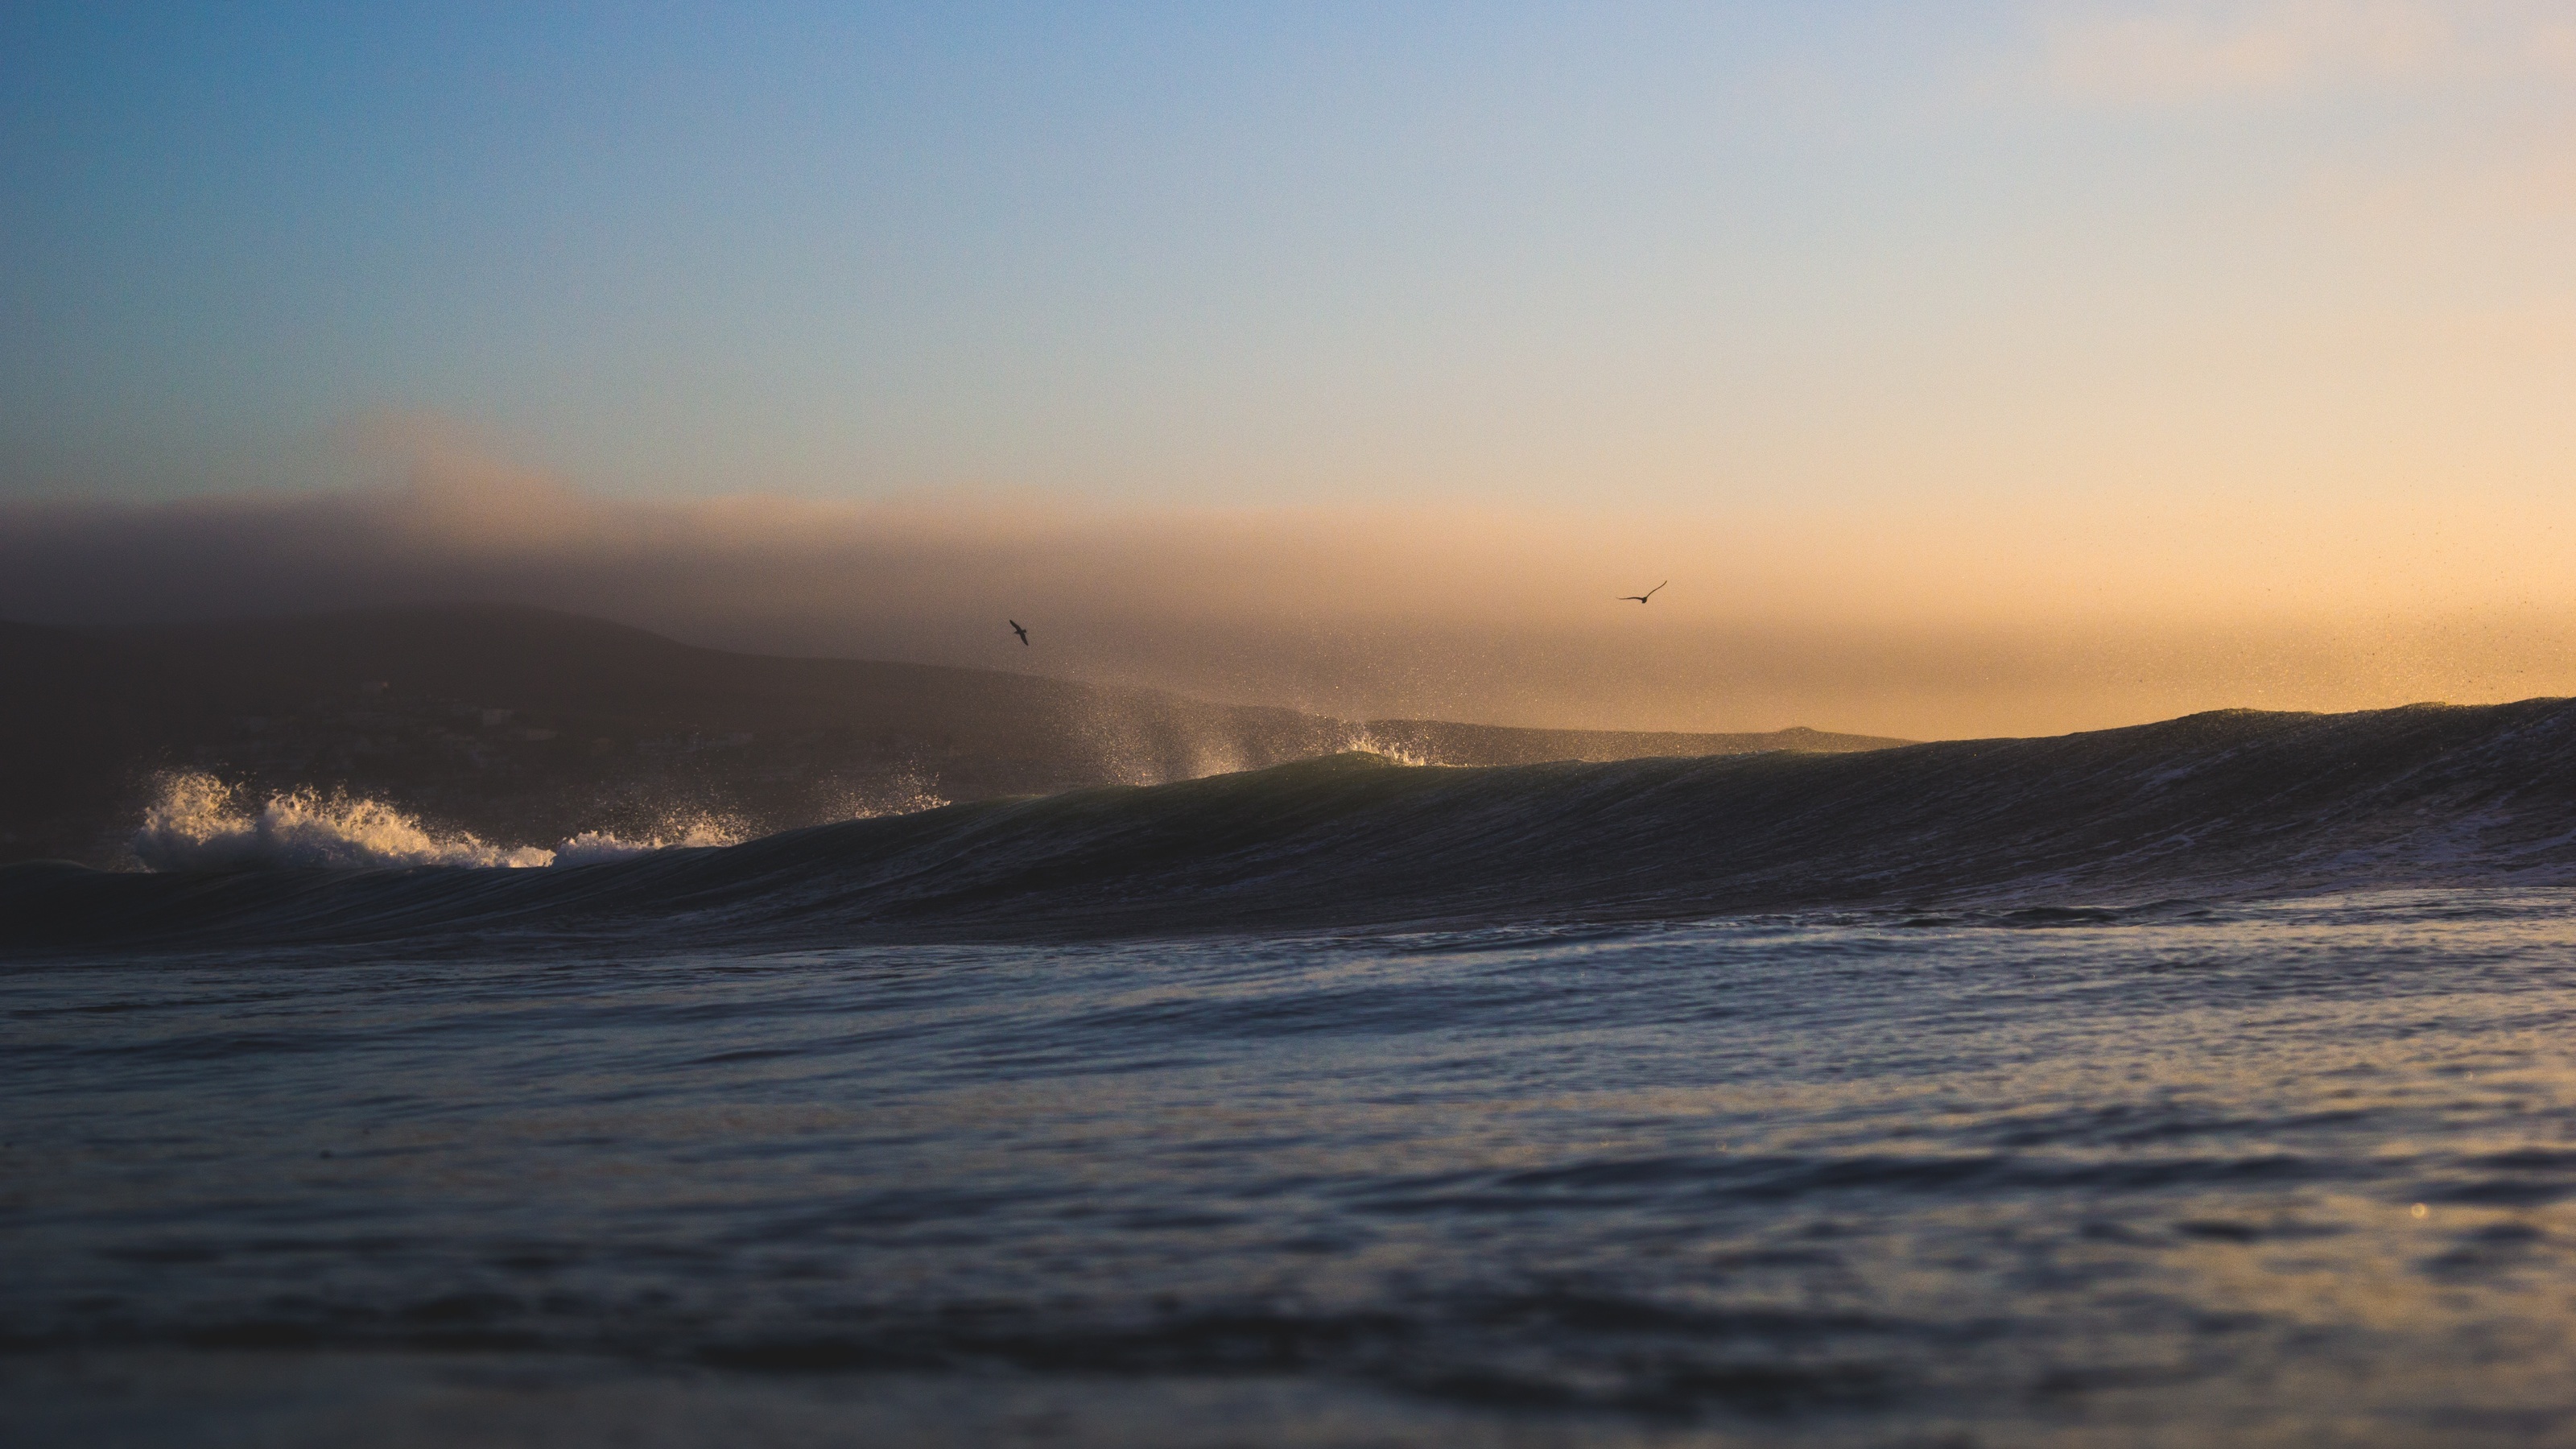
beach, sea, coast, water, sand, ocean, horizon, cloud, sun, sunrise, sunset, sunlight, morning, shore, wave, dawn, tide, motion, dusk, foam, evening, surf, splash, spray, seascape, weather, bay, body of water, ocean wave, power, breakwater, cape, crashing, breaking, atmospheric phenomenon, wind wave